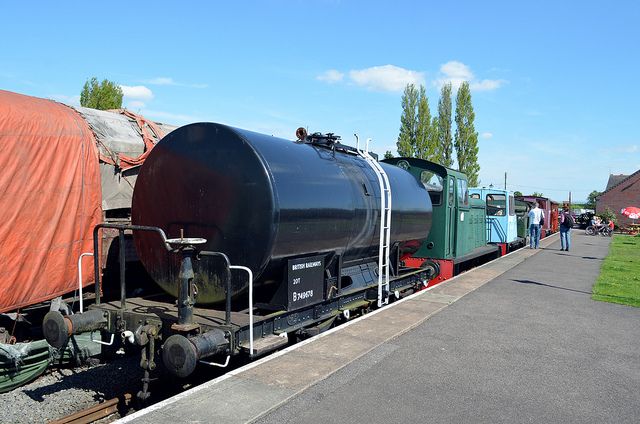
user: Given an image and a question. Answer the question in a short answer. Question: What does this train car usually carry? Short Answer:
assistant: fuel